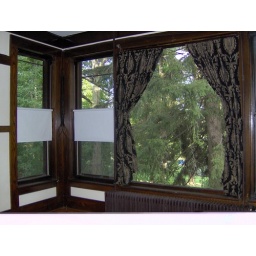
Big picture window in the bedroom